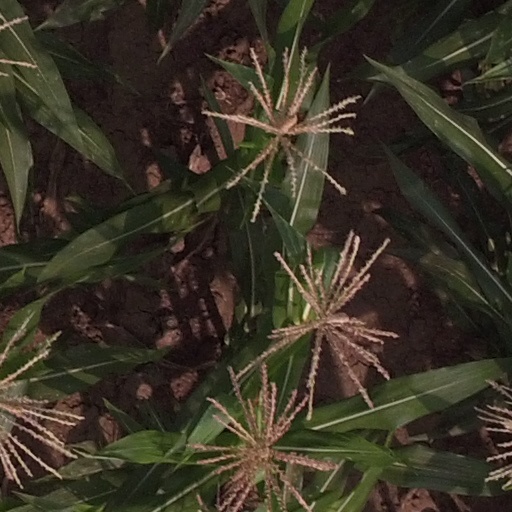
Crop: maize; corn